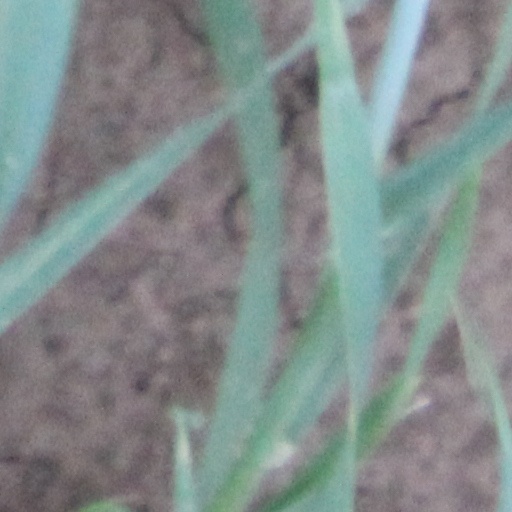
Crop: wheat